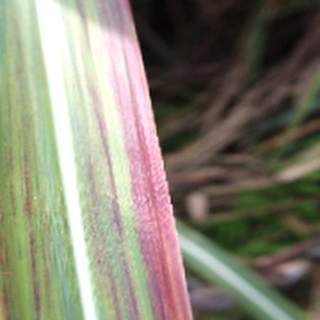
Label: sugarcane_bacterial_blight